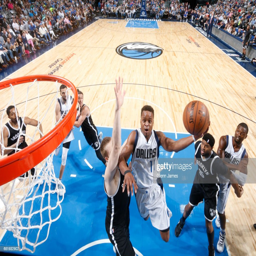
# goes up for a shot during a game against sports team .